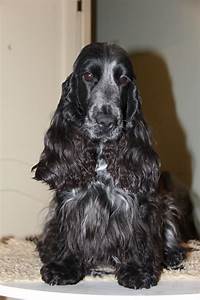
Label: dog